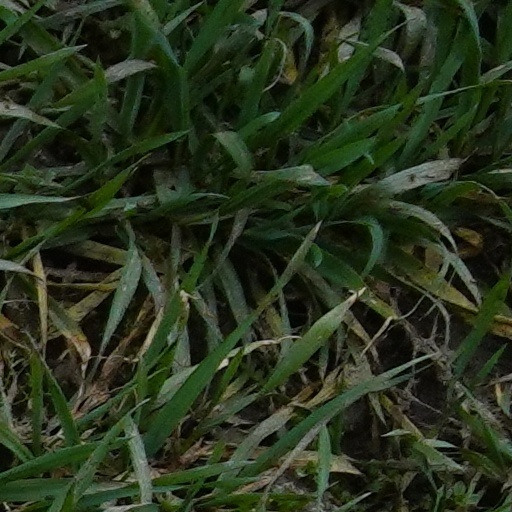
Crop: wheat